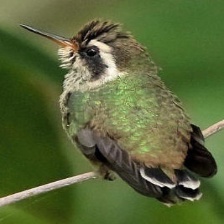
Species: WHITE EARED HUMMINGBIRD
Scientific name: BASILINNA LEUCOTIS
ImageNet parent category: hummingbird